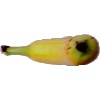
Label: banana_lady_finger